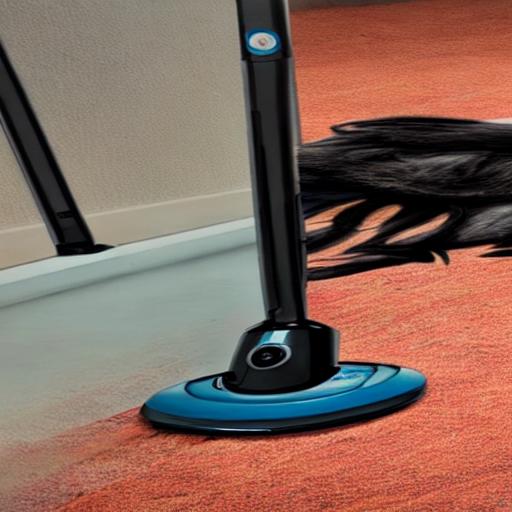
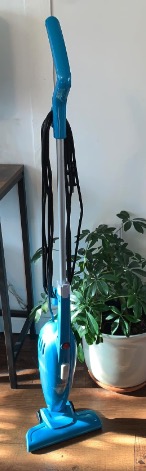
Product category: items_vacuum
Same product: no